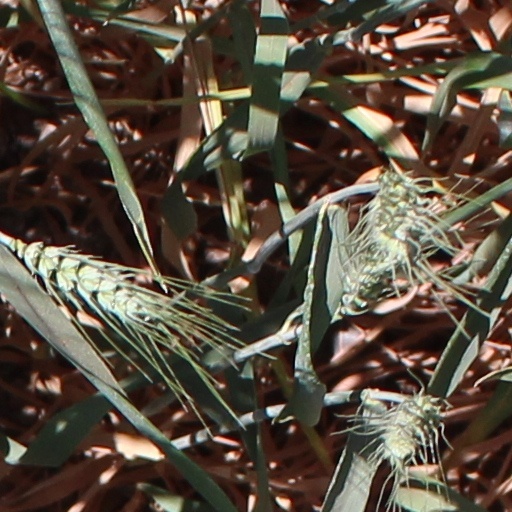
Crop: wheat